Solar power in Texas

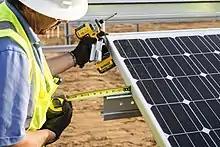
Solar panel installation, Krugerville

The capacity of large solar farms in Texas has increased substantially in recent years. Facilities sized between 5 and 50 MW began to come online throughout the state between about 2010 and 2015. Since then, progressively larger farms have been constructed in the western counties, with the electricity being contracted by utilities which serve the more populated central and eastern regions. The three largest operating facilities as of 2018 are the 180 MW Upton farm in Upton County, and the 157 MW Roserock and 154 MW Buckthorn farms in Pecos County. Smaller installations by individuals, cooperatives, and businesses are also continuing to add significant capacity, with some of top contractors in the state including Meridian Solar, Longhorn Solar, Axium Solar and Native.